16th Sustainment Brigade

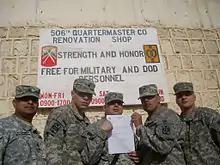
16th Sustainment Brigade soldiers in Iraq.

On 29 November 2007, it was announced that the 16th Sustainment Brigade would be deployed to Iraq in summer of 2008. It would be part of a force of 8,000 soldiers from US Army Europe to deploy. The brigade was just one of over 20 major units from Europe to deploy to the Middle East in 2008; most of these units came from the 21st Theater Sustainment Command and V Corps. Throughout the Spring of 2008, the unit prepared for the deployment by conducting training exercises in Germany.